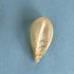
Maize quality: Good